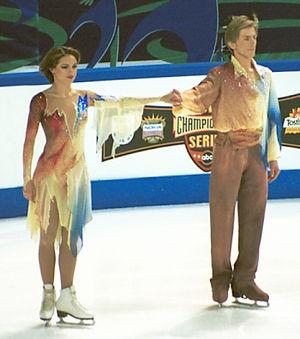
Margarita Drobiazko, née le 21 décembre 1971 à Moscou, est une patineuse artistique lituanienne. Elle concourt en danse sur glace avec Povilas Vanagas. Ils ont participé cinq fois aux Jeux olympiques.
Povilas Vanagas, né le 23 juillet 1970 à Šiauliai, est un patineur artistique lituanien. Il concourt en danse sur glace avec sa femme Margarita Drobiazko. Ils ont participé cinq fois aux Jeux olympiques.